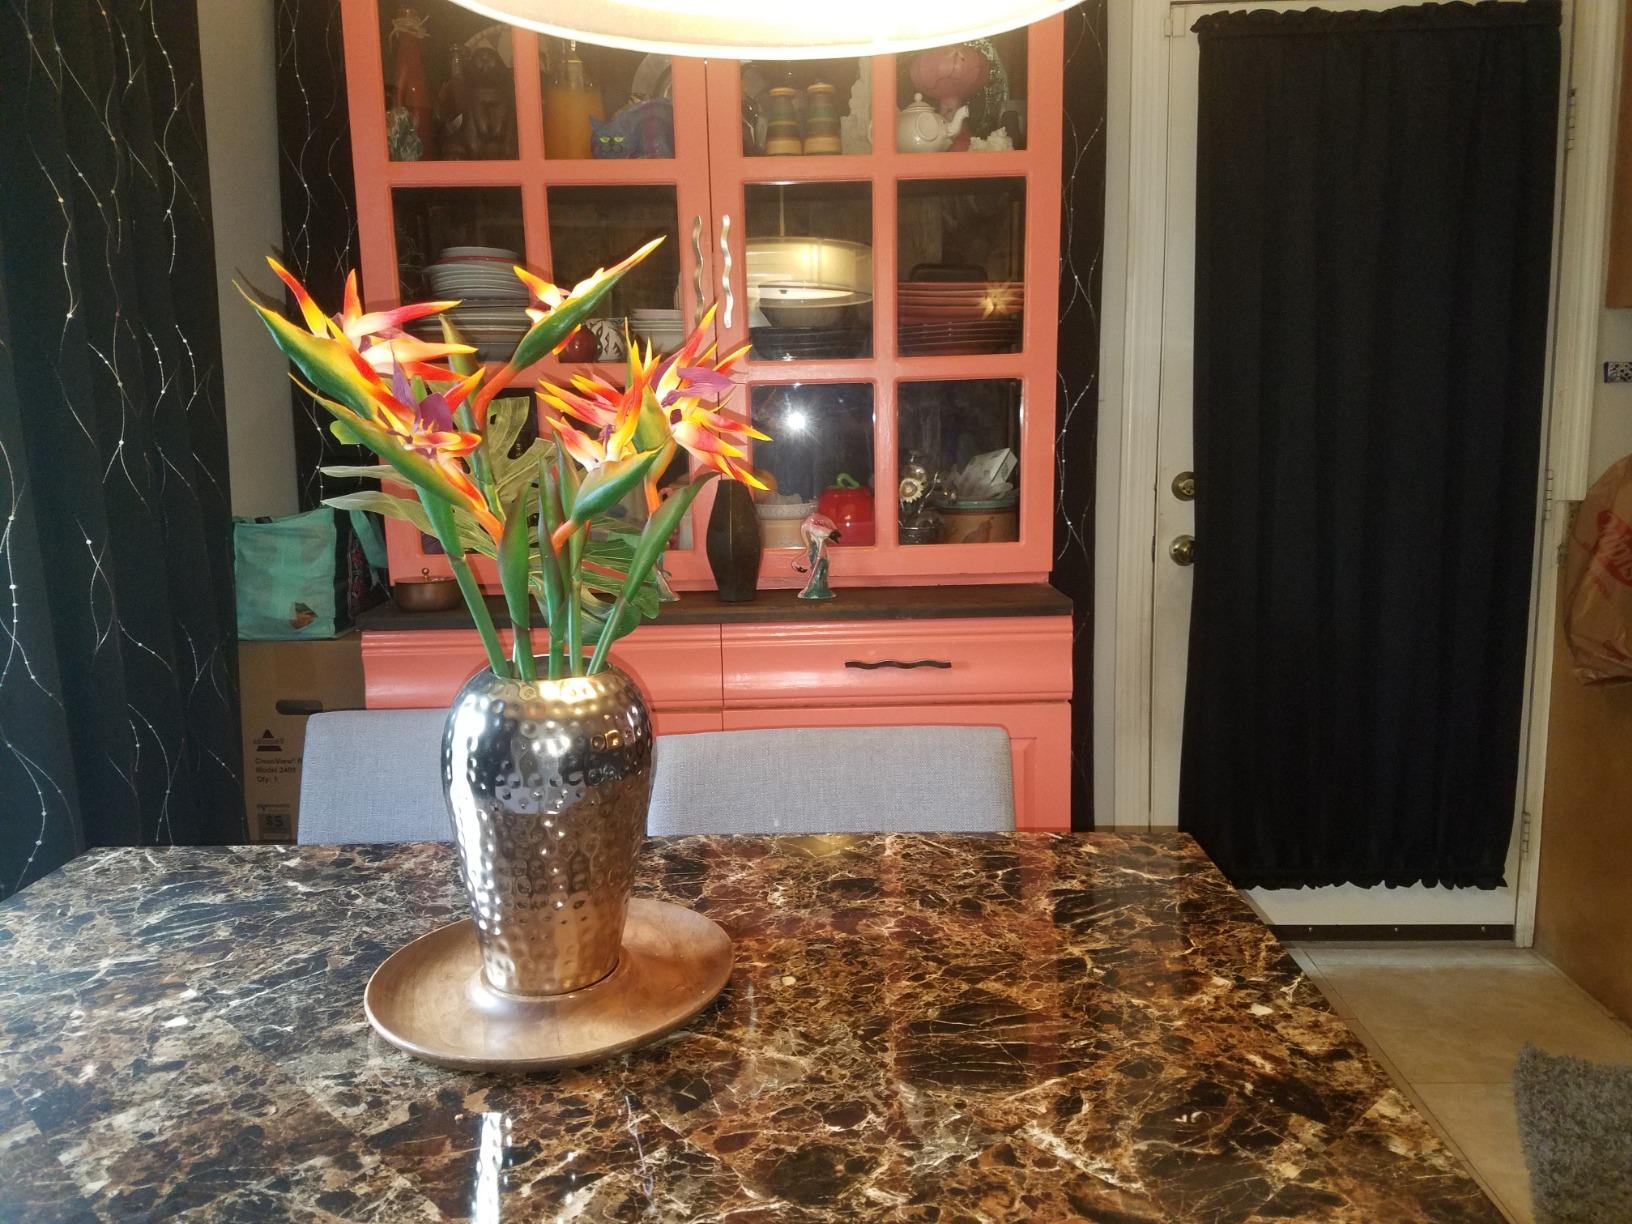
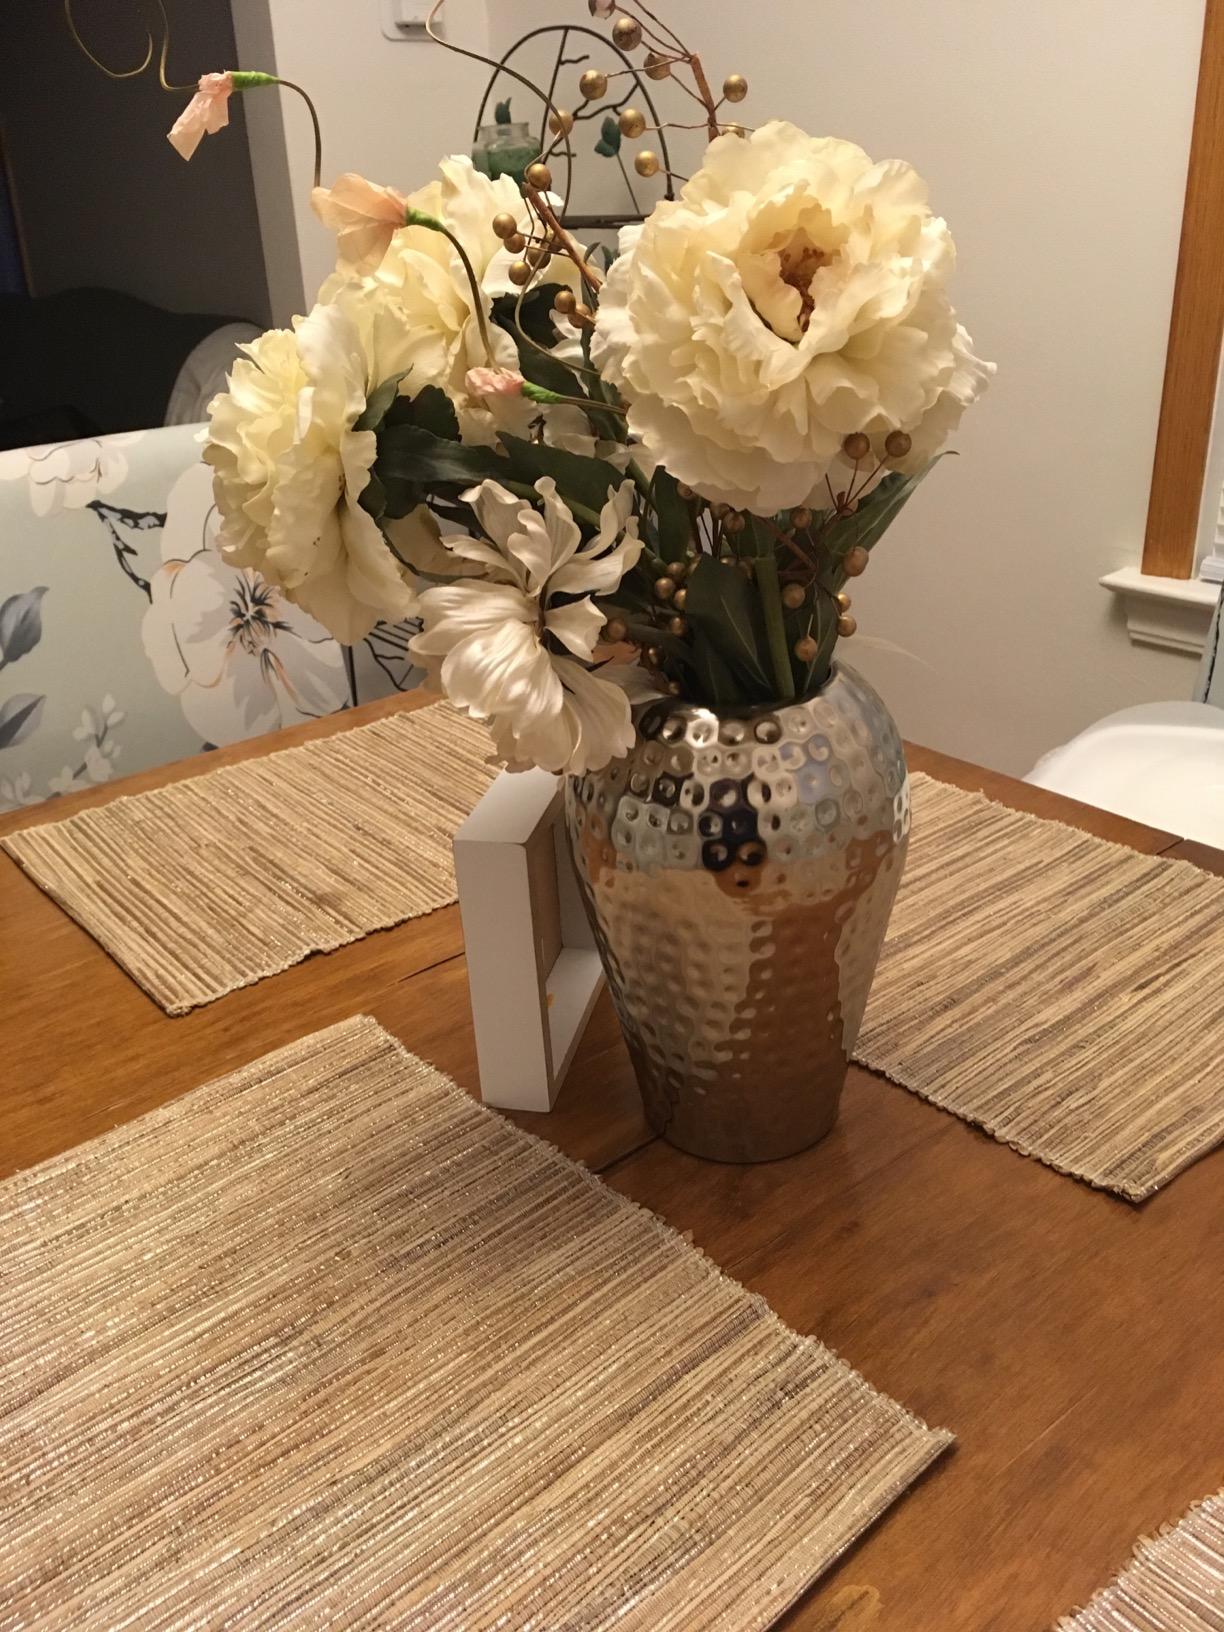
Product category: vase
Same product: yes